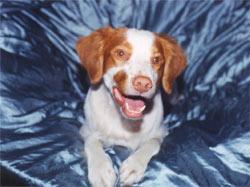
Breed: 232-n000076-Brittany_spaniel